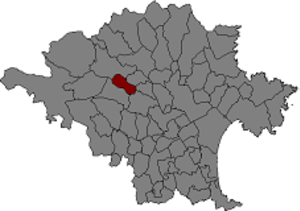
Boadella i les Escaules est une commune d'Espagne dans la communauté autonome de Catalogne, province de Gérone, de la comarque d'Alt Empordà